Free grace theology

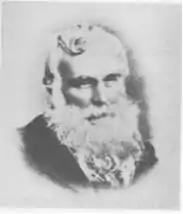
Robert Govett

Free Grace ideas were especially supported by the English dispensationalist dissenter Robert Govett (1813 – 1901), who left the Anglican church over the issues of infant baptism and eschatology, as according to Govett, the Christian’s conduct does not influence whether they receive eternal life, but rather it determines the nature of their rewards in the age to come. Govett influenced a number of later writers such as G. H. Lang (1874 – 1958), D.M Panton (1870 – 1955) and Watchman Nee (1903 – 1972), who held to similar views of salvation. Despite major theological differences on multiple issues, similar views to Free Grace theology on the topics of salvation by faith and eternal rewards were also taken by many ultradispensationalists, which emerged primarily through the influence of E. W. Bullinger (1837–1913), a prominent English biblical scholar and dispensationalist.